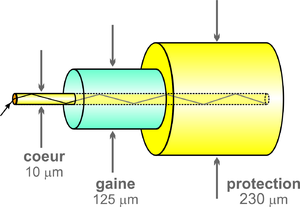
Schéma de principe d'une fibre optique
Une fibre optique est un fil dont l’âme, très fine, en verre ou en plastique, a la propriété de conduire la lumière et sert pour la fibroscopie, l'éclairage ou la transmission de données numériques. Elle offre un débit d'information nettement supérieur à celui des câbles coaxiaux et peut servir de support à un réseau « large bande » par lequel transitent aussi bien la télévision, le téléphone, la visioconférence ou les données informatiques. Le principe de la fibre optique date du début du XXᵉ siècle mais ce n'est qu'en 1970 qu'est développée une fibre utilisable pour les télécommunications, dans les laboratoires de l'entreprise américaine Corning Glass Works.